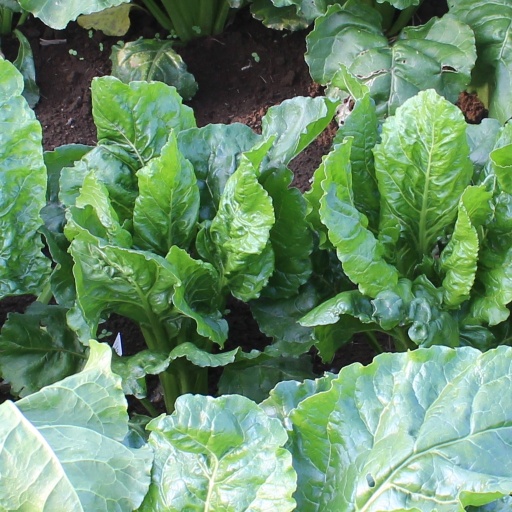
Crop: sugar beet